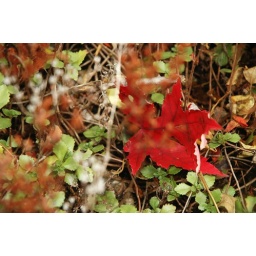
Some red leaves lying on the ground by our roses.